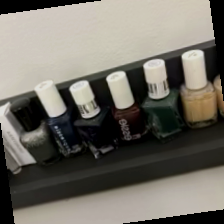
Label: no bracelet mod